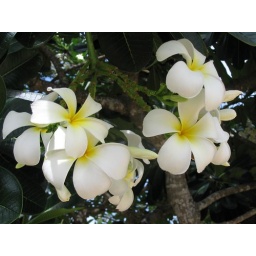
Flowers always in bloom here. These trees are full of these yellow and white blossoms.